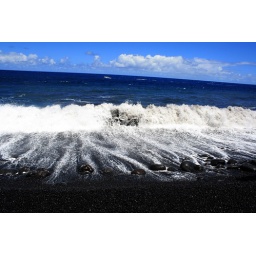
At one of the many black sand beaches, caused by the weathering of all that lava rock.